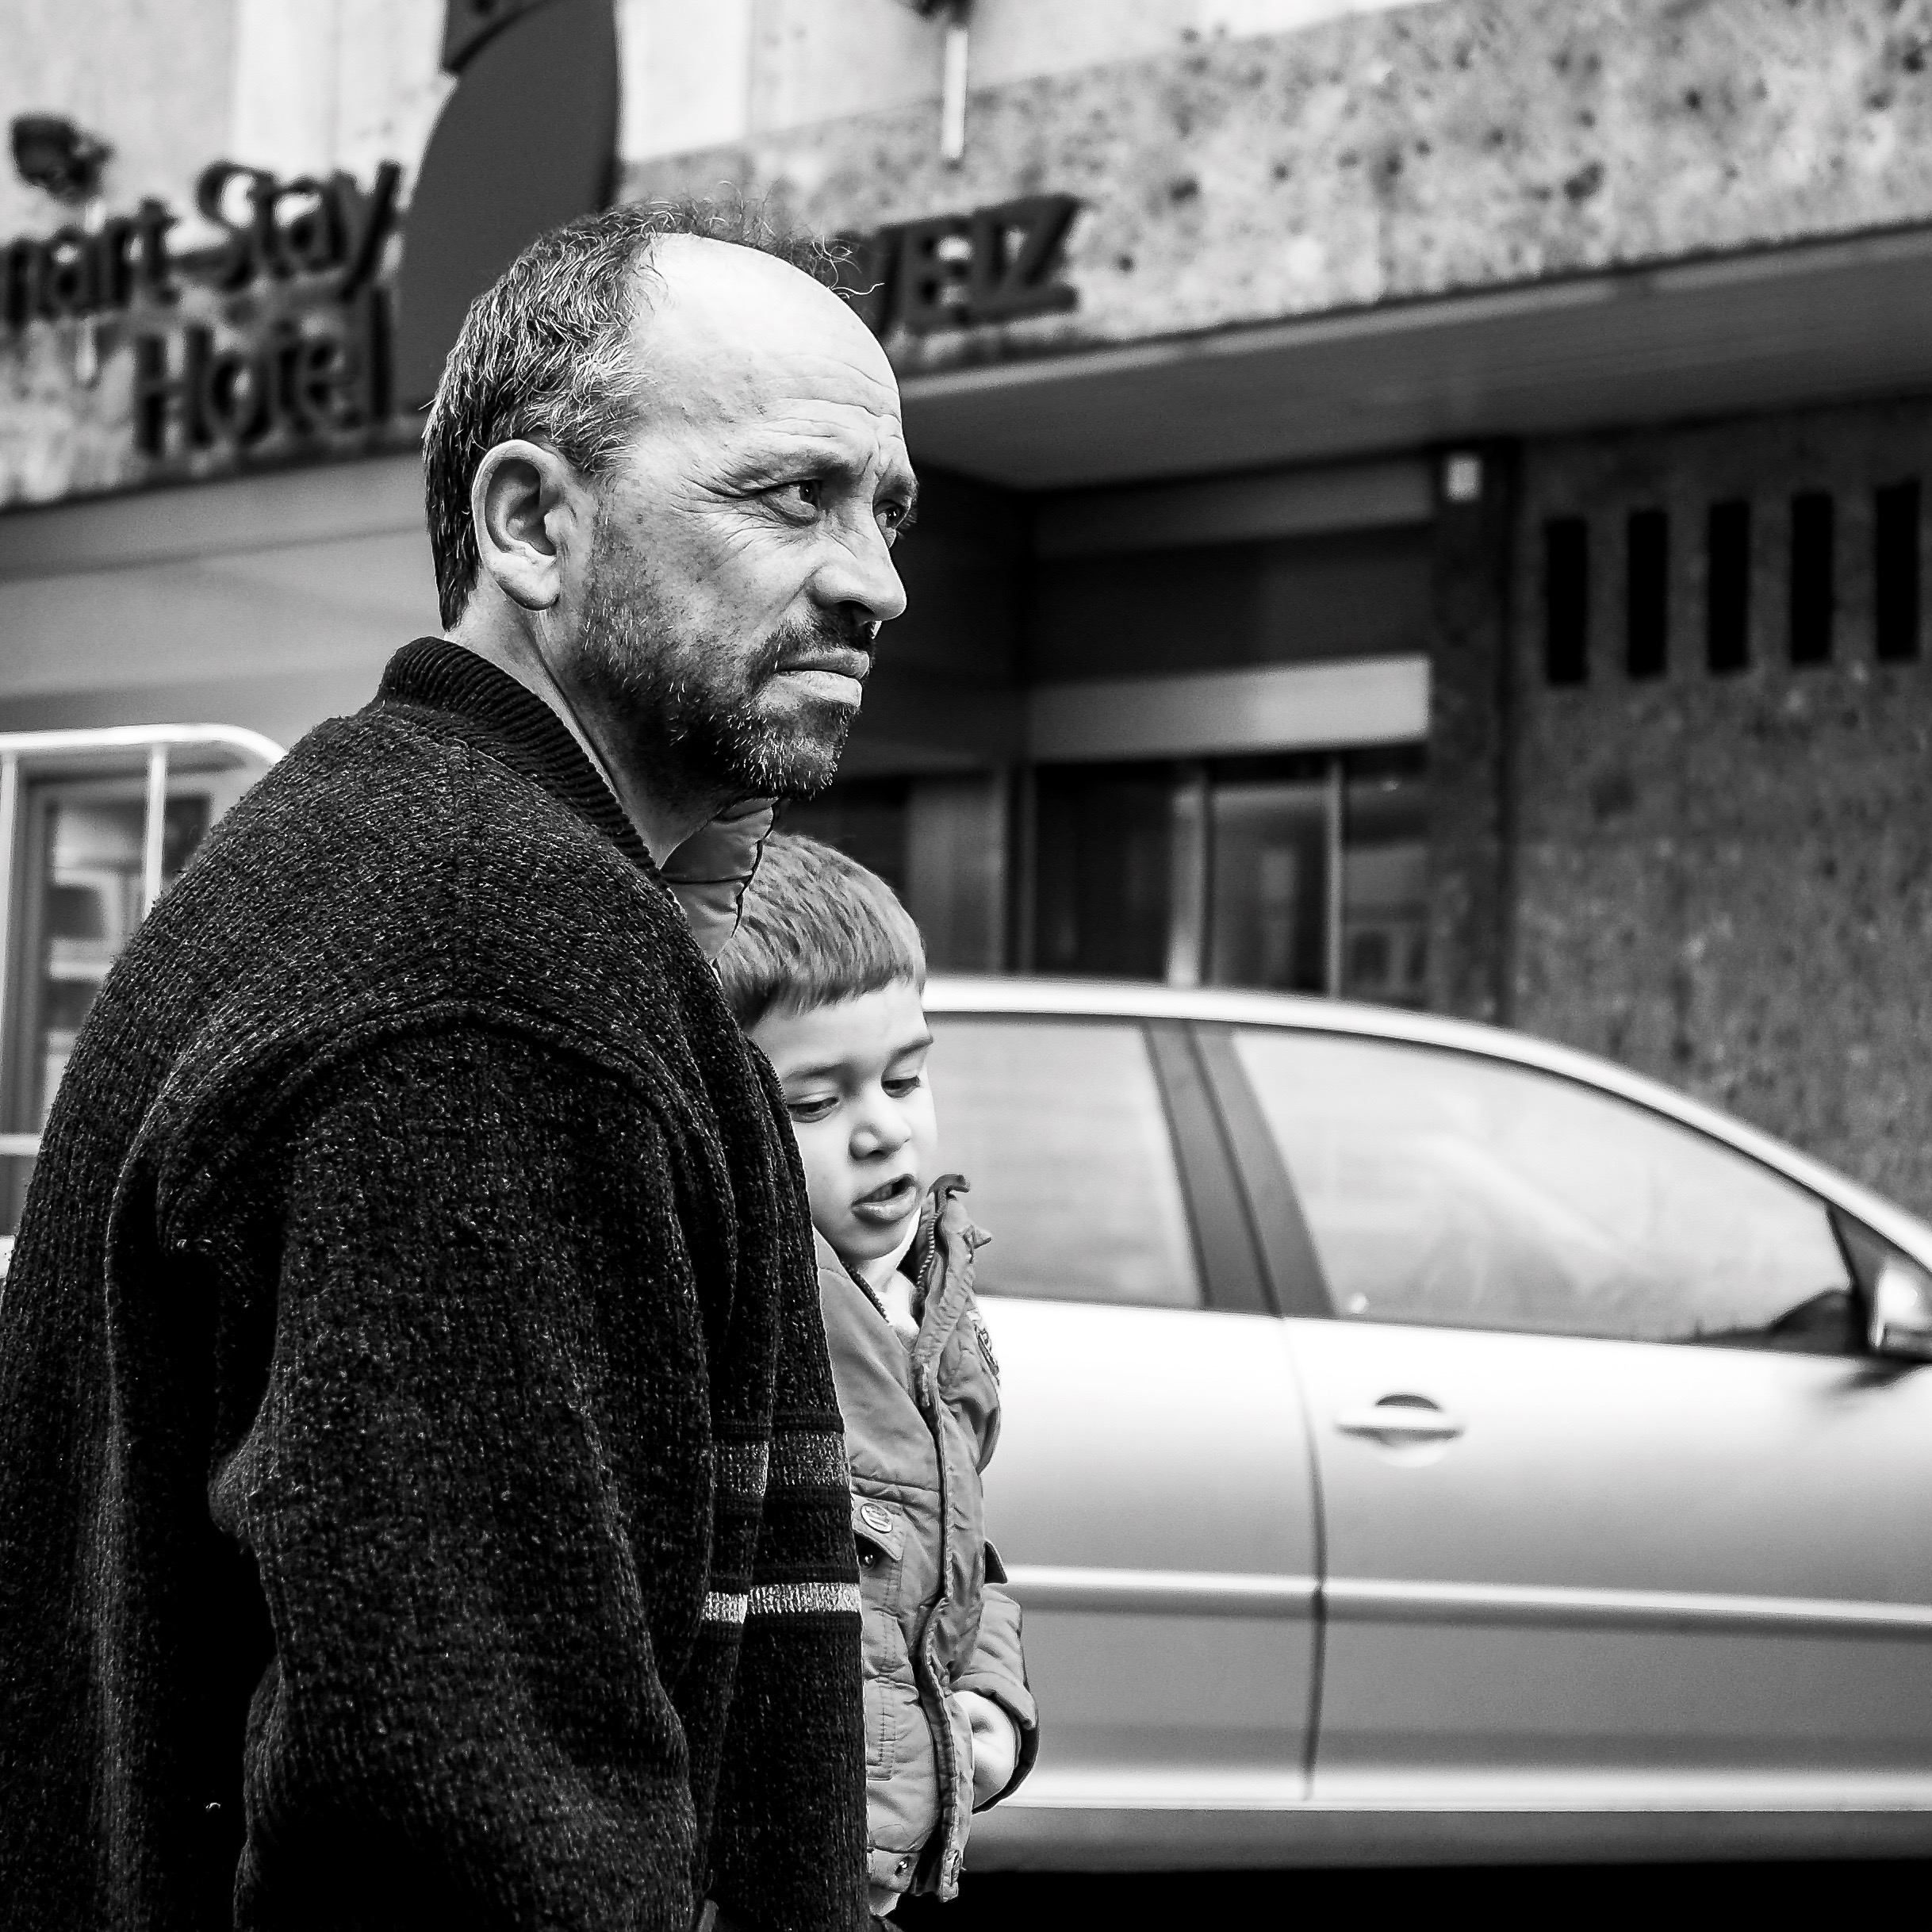
man, person, black and white, people, street, urban, vehicle, monochrome, streetphotography, blackandwhite, blackwhite, germany, amazing, bestoftheday, streetview, munich, streetlife, streetphotographers, photooftheday, streetminimal, monochrome photography